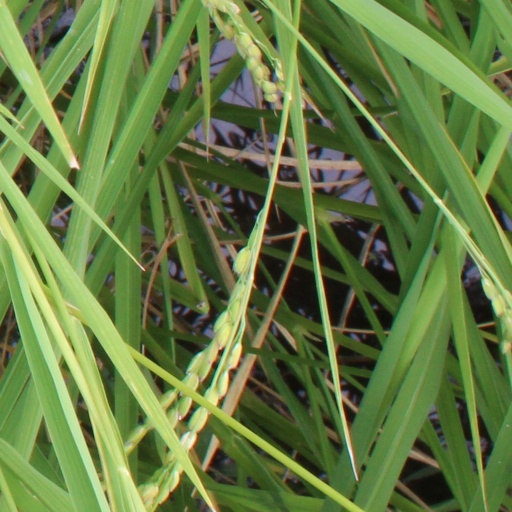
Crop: rice